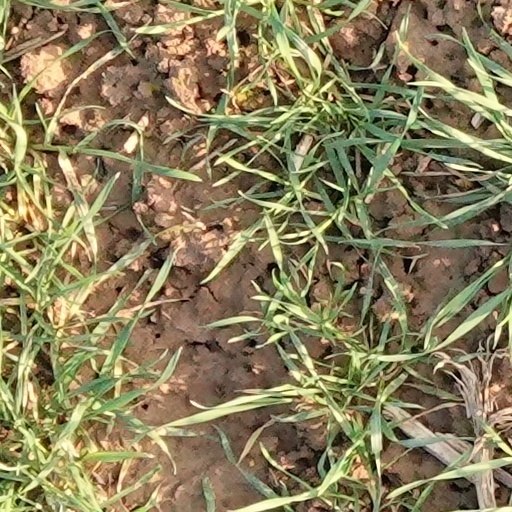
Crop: wheat